Stockholm Arlanda Airport

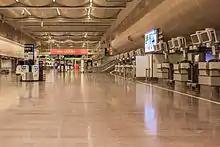

Terminal 3 (gates 51–59) was opened in 1990 to serve regional domestic aircraft. Originally, Terminal 3 was built without security checks, which were later introduced after 2001, following Sweden's entry into the Schengen area.